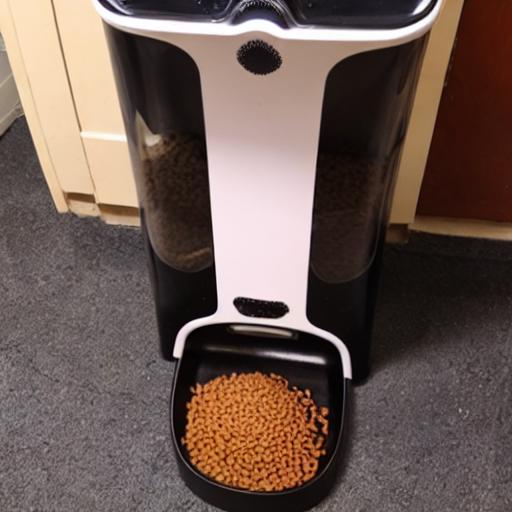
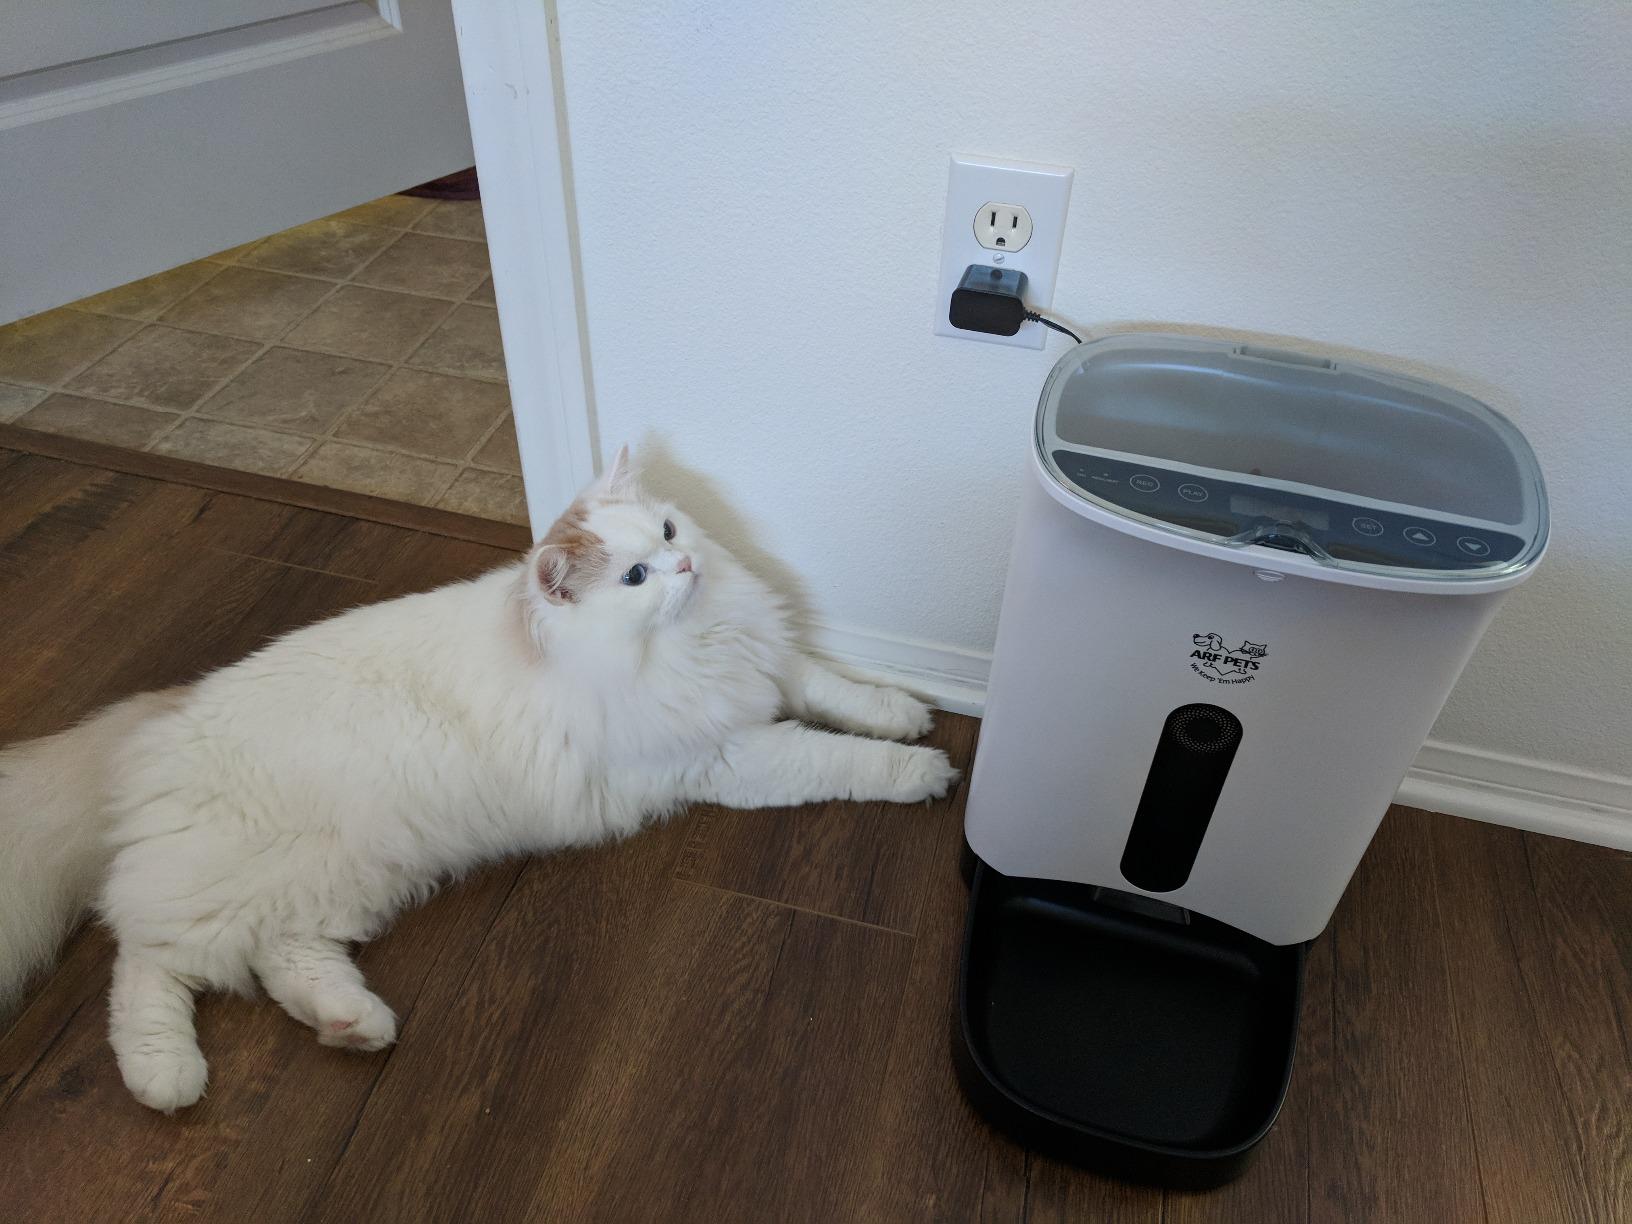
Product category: items_feeder
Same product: no